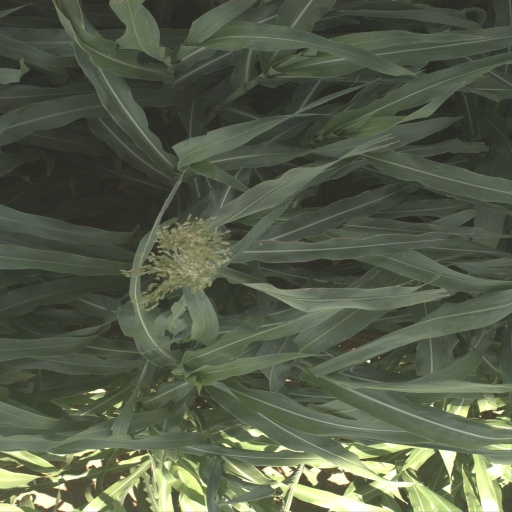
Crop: sorghum